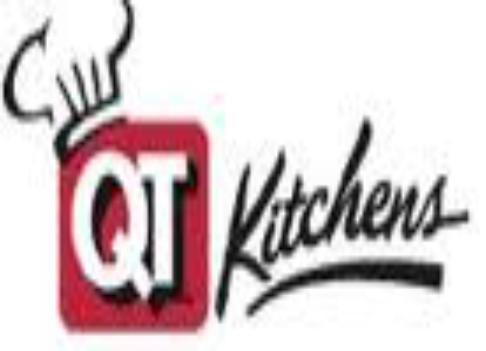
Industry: Others